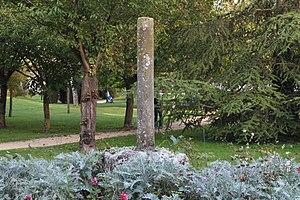
Pierre de Chilpéric, Chelles, Seine-et-Marne.
Chilpéric Iᵉʳ, né entre 525 et 534, mort entre le 20 et le 28 septembre 584 à Chelles, est un souverain franc de la dynastie des Mérovingiens. Petit-fils de Clovis et fils de Clotaire Iᵉʳ, il est roi de Soissons de 561 à 584.